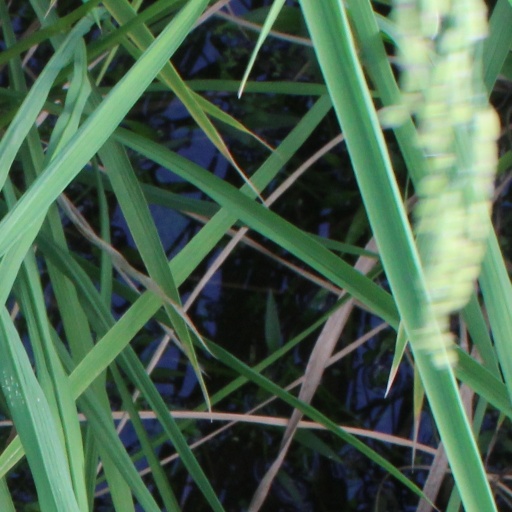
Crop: rice